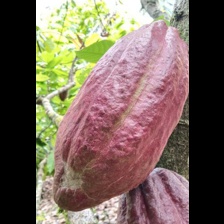
Label: sana